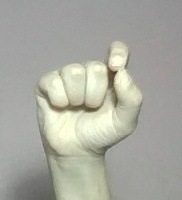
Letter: fa